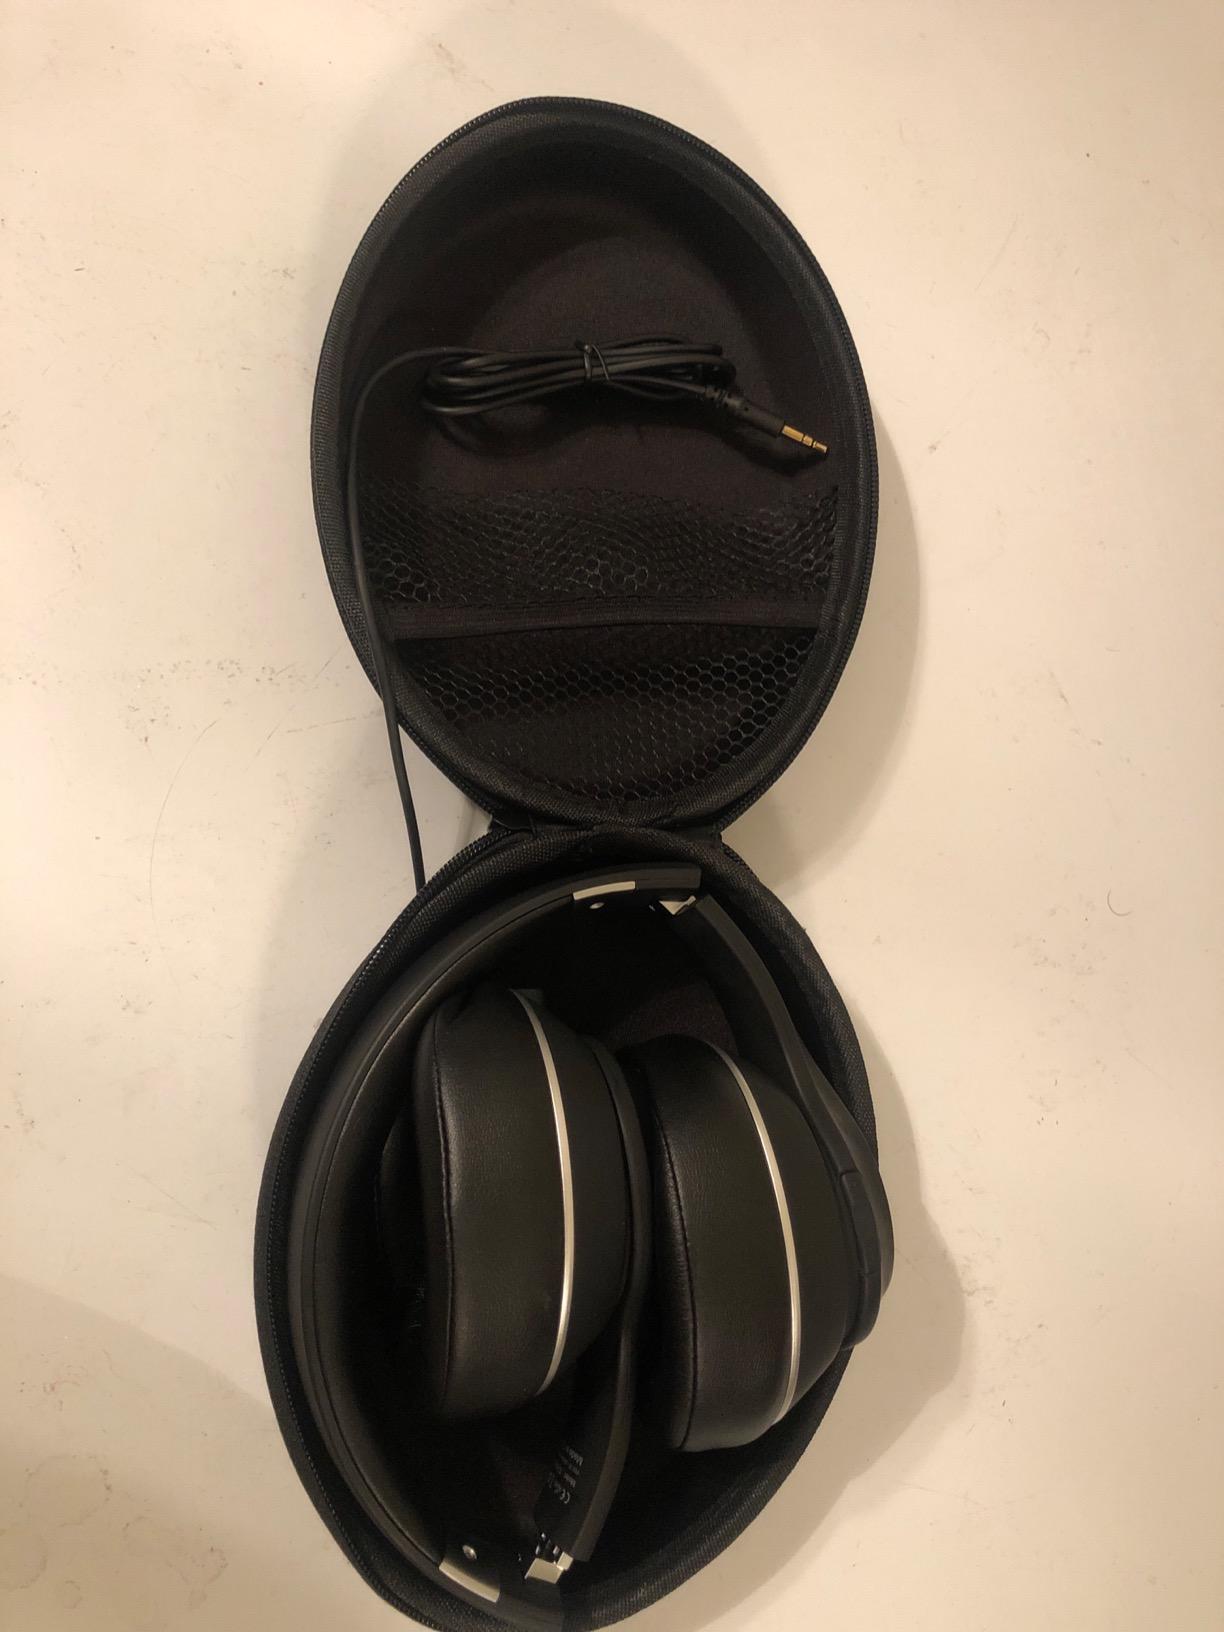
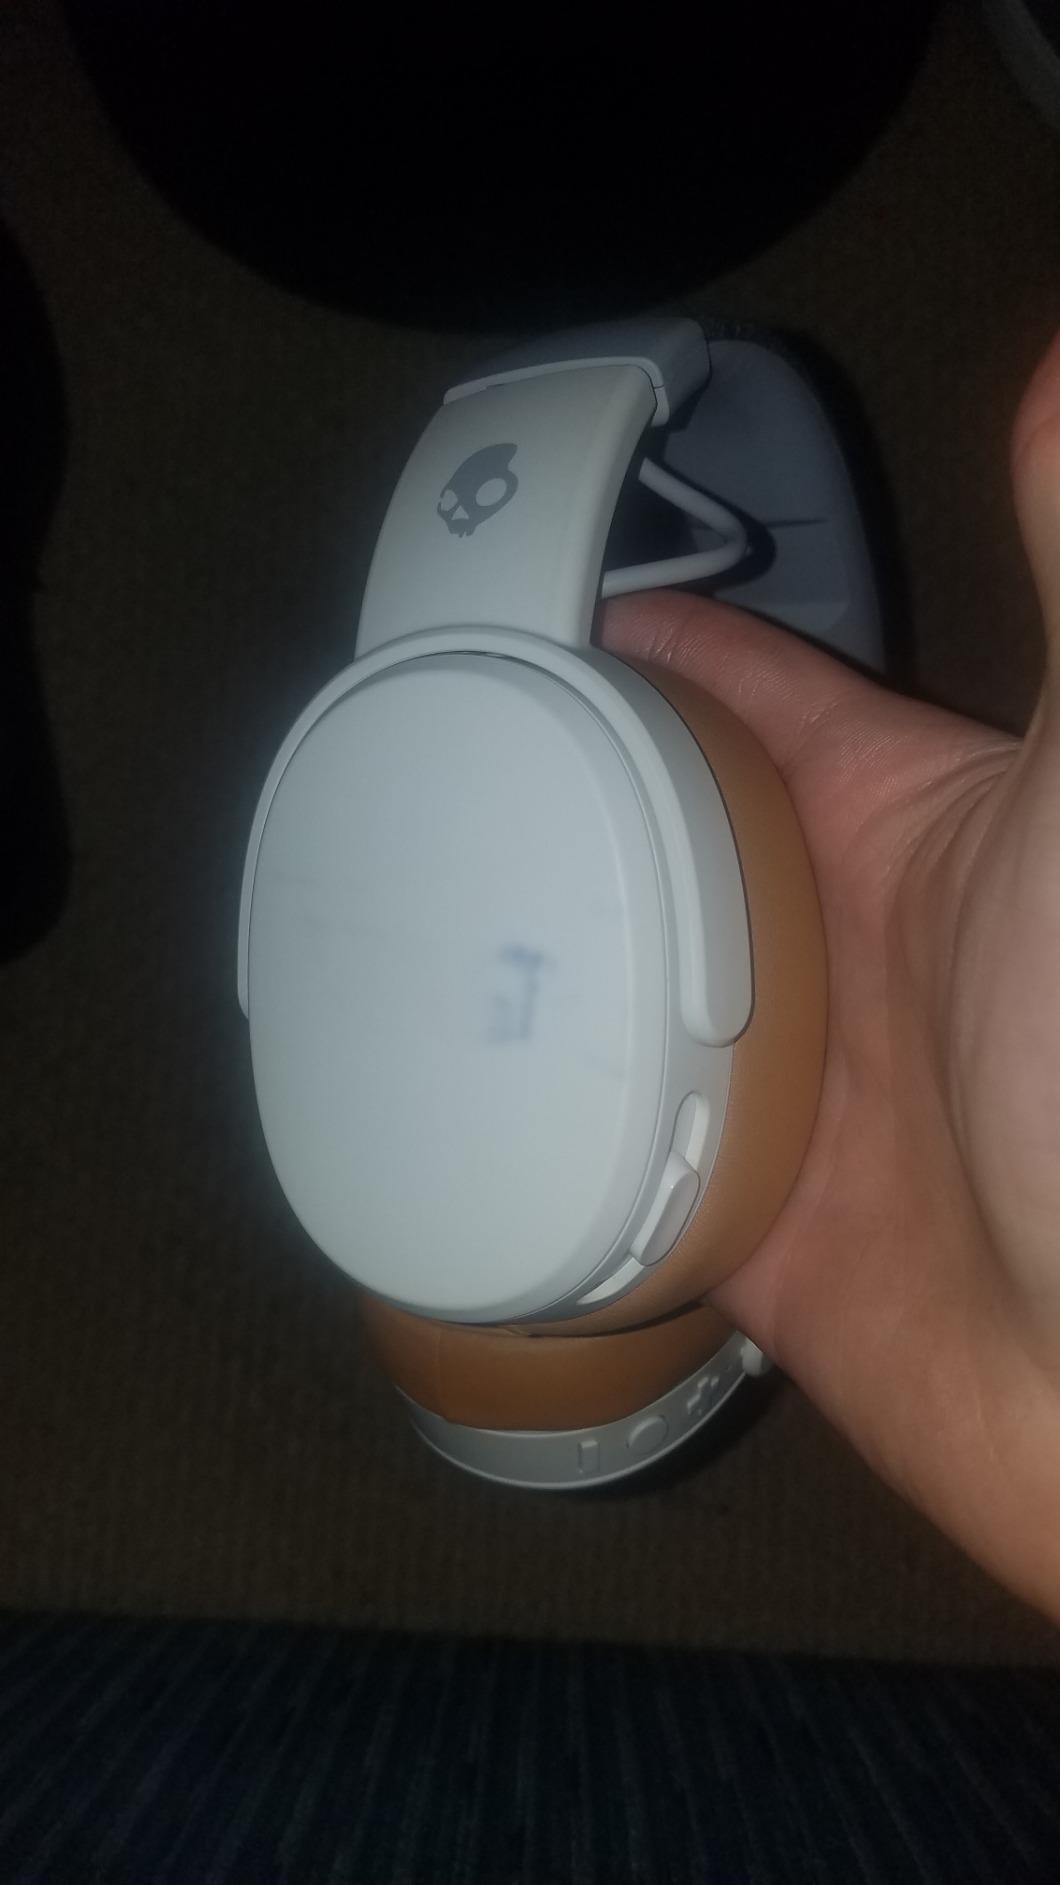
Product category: headphones
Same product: no